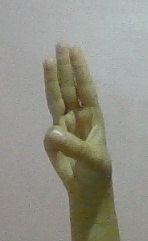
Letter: thaa